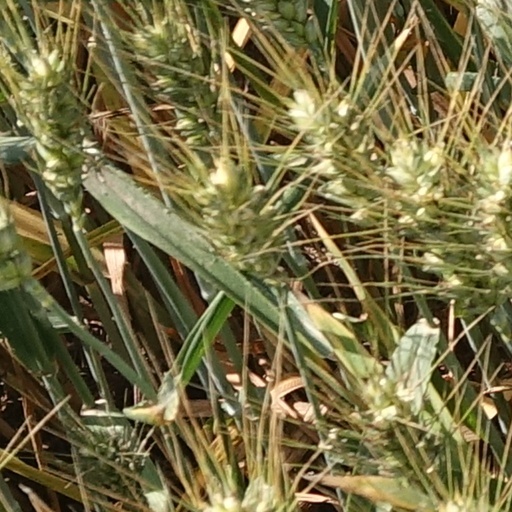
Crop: wheat